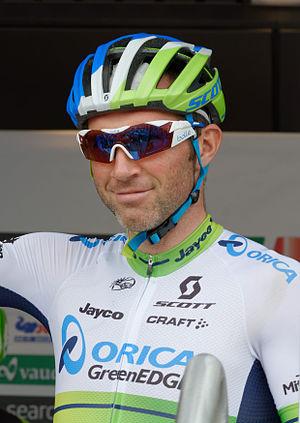
La 79ᵉ édition de la Flèche wallonne a eu lieu le 22 avril 2015. C'est la douzième épreuve de l'UCI World Tour 2015.